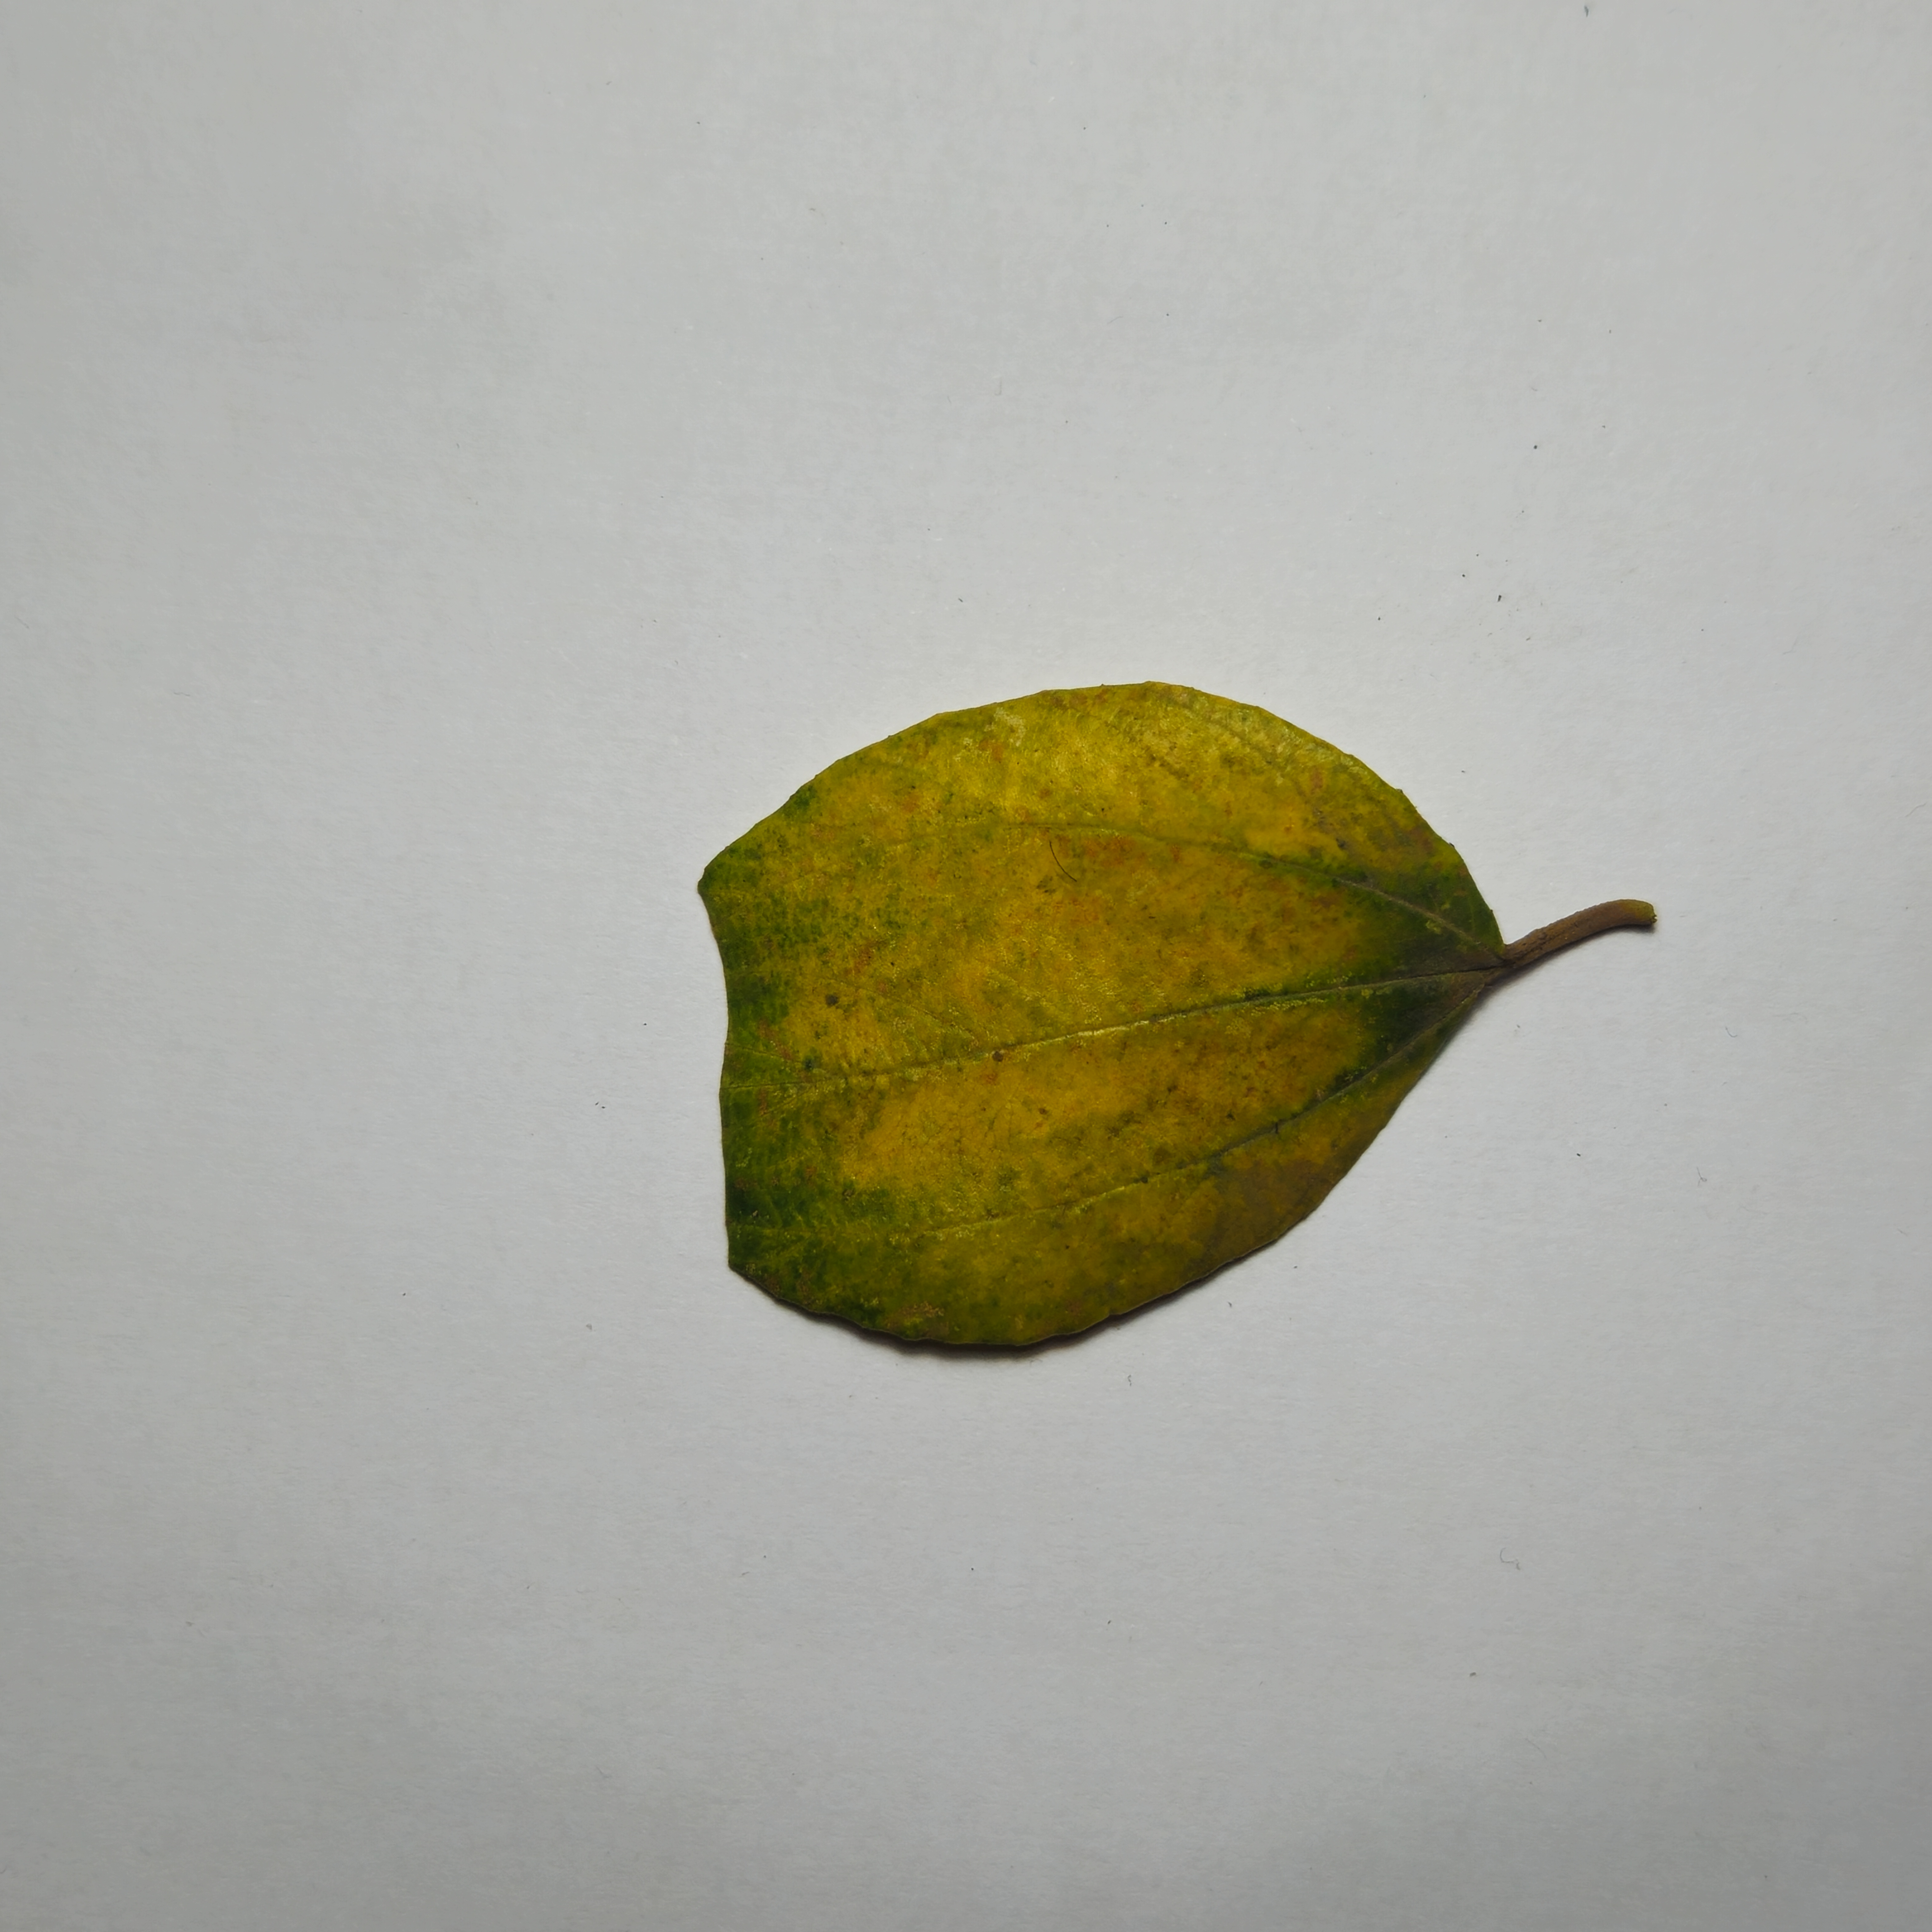
Label: Yellow